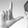
ASL letter: L